Hurricane Emily (2005)

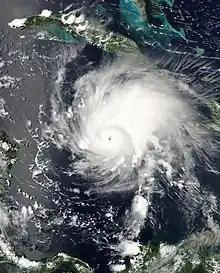
Emily near peak intensity south of Jamaica on 16 July

Hurricane Emily was the first July Atlantic hurricane to reach Category 5 status on the Saffir-Simpson scale. It remained the only to have done so until Beryl of 2024. The fifth named storm, third hurricane, and second major hurricane of the record-breaking 2005 Atlantic hurricane season, Emily formed on 11 July from a tropical wave east of the Lesser Antilles. Three days later, it made landfall on Grenada as a minimal hurricane, just ten months after Hurricane Ivan devastated the region. Emily attained maximum sustained winds of 260 km/h (160 mph) on 16 July while passing southwest of Jamaica, which at the time made it the strongest Atlantic hurricane before the month of August. Slight weakening occurred before Emily made landfall along Mexico's Yucatán Peninsula on 18 July as a Category 4 hurricane. Quickly crossing the peninsula, Emily emerged over the Gulf of Mexico as a minimal hurricane. It reorganized and reached Category 3 intensity before making its final landfall in the Mexican state of Tamaulipas on 20 July. It rapidly weakened and dissipated over land on 21 July, although thunderstorms reached as far inland as New Mexico. In 2024, Emily was surpassed by Hurricane Beryl as the strongest Atlantic hurricane before August, as measured by maximum sustained winds.